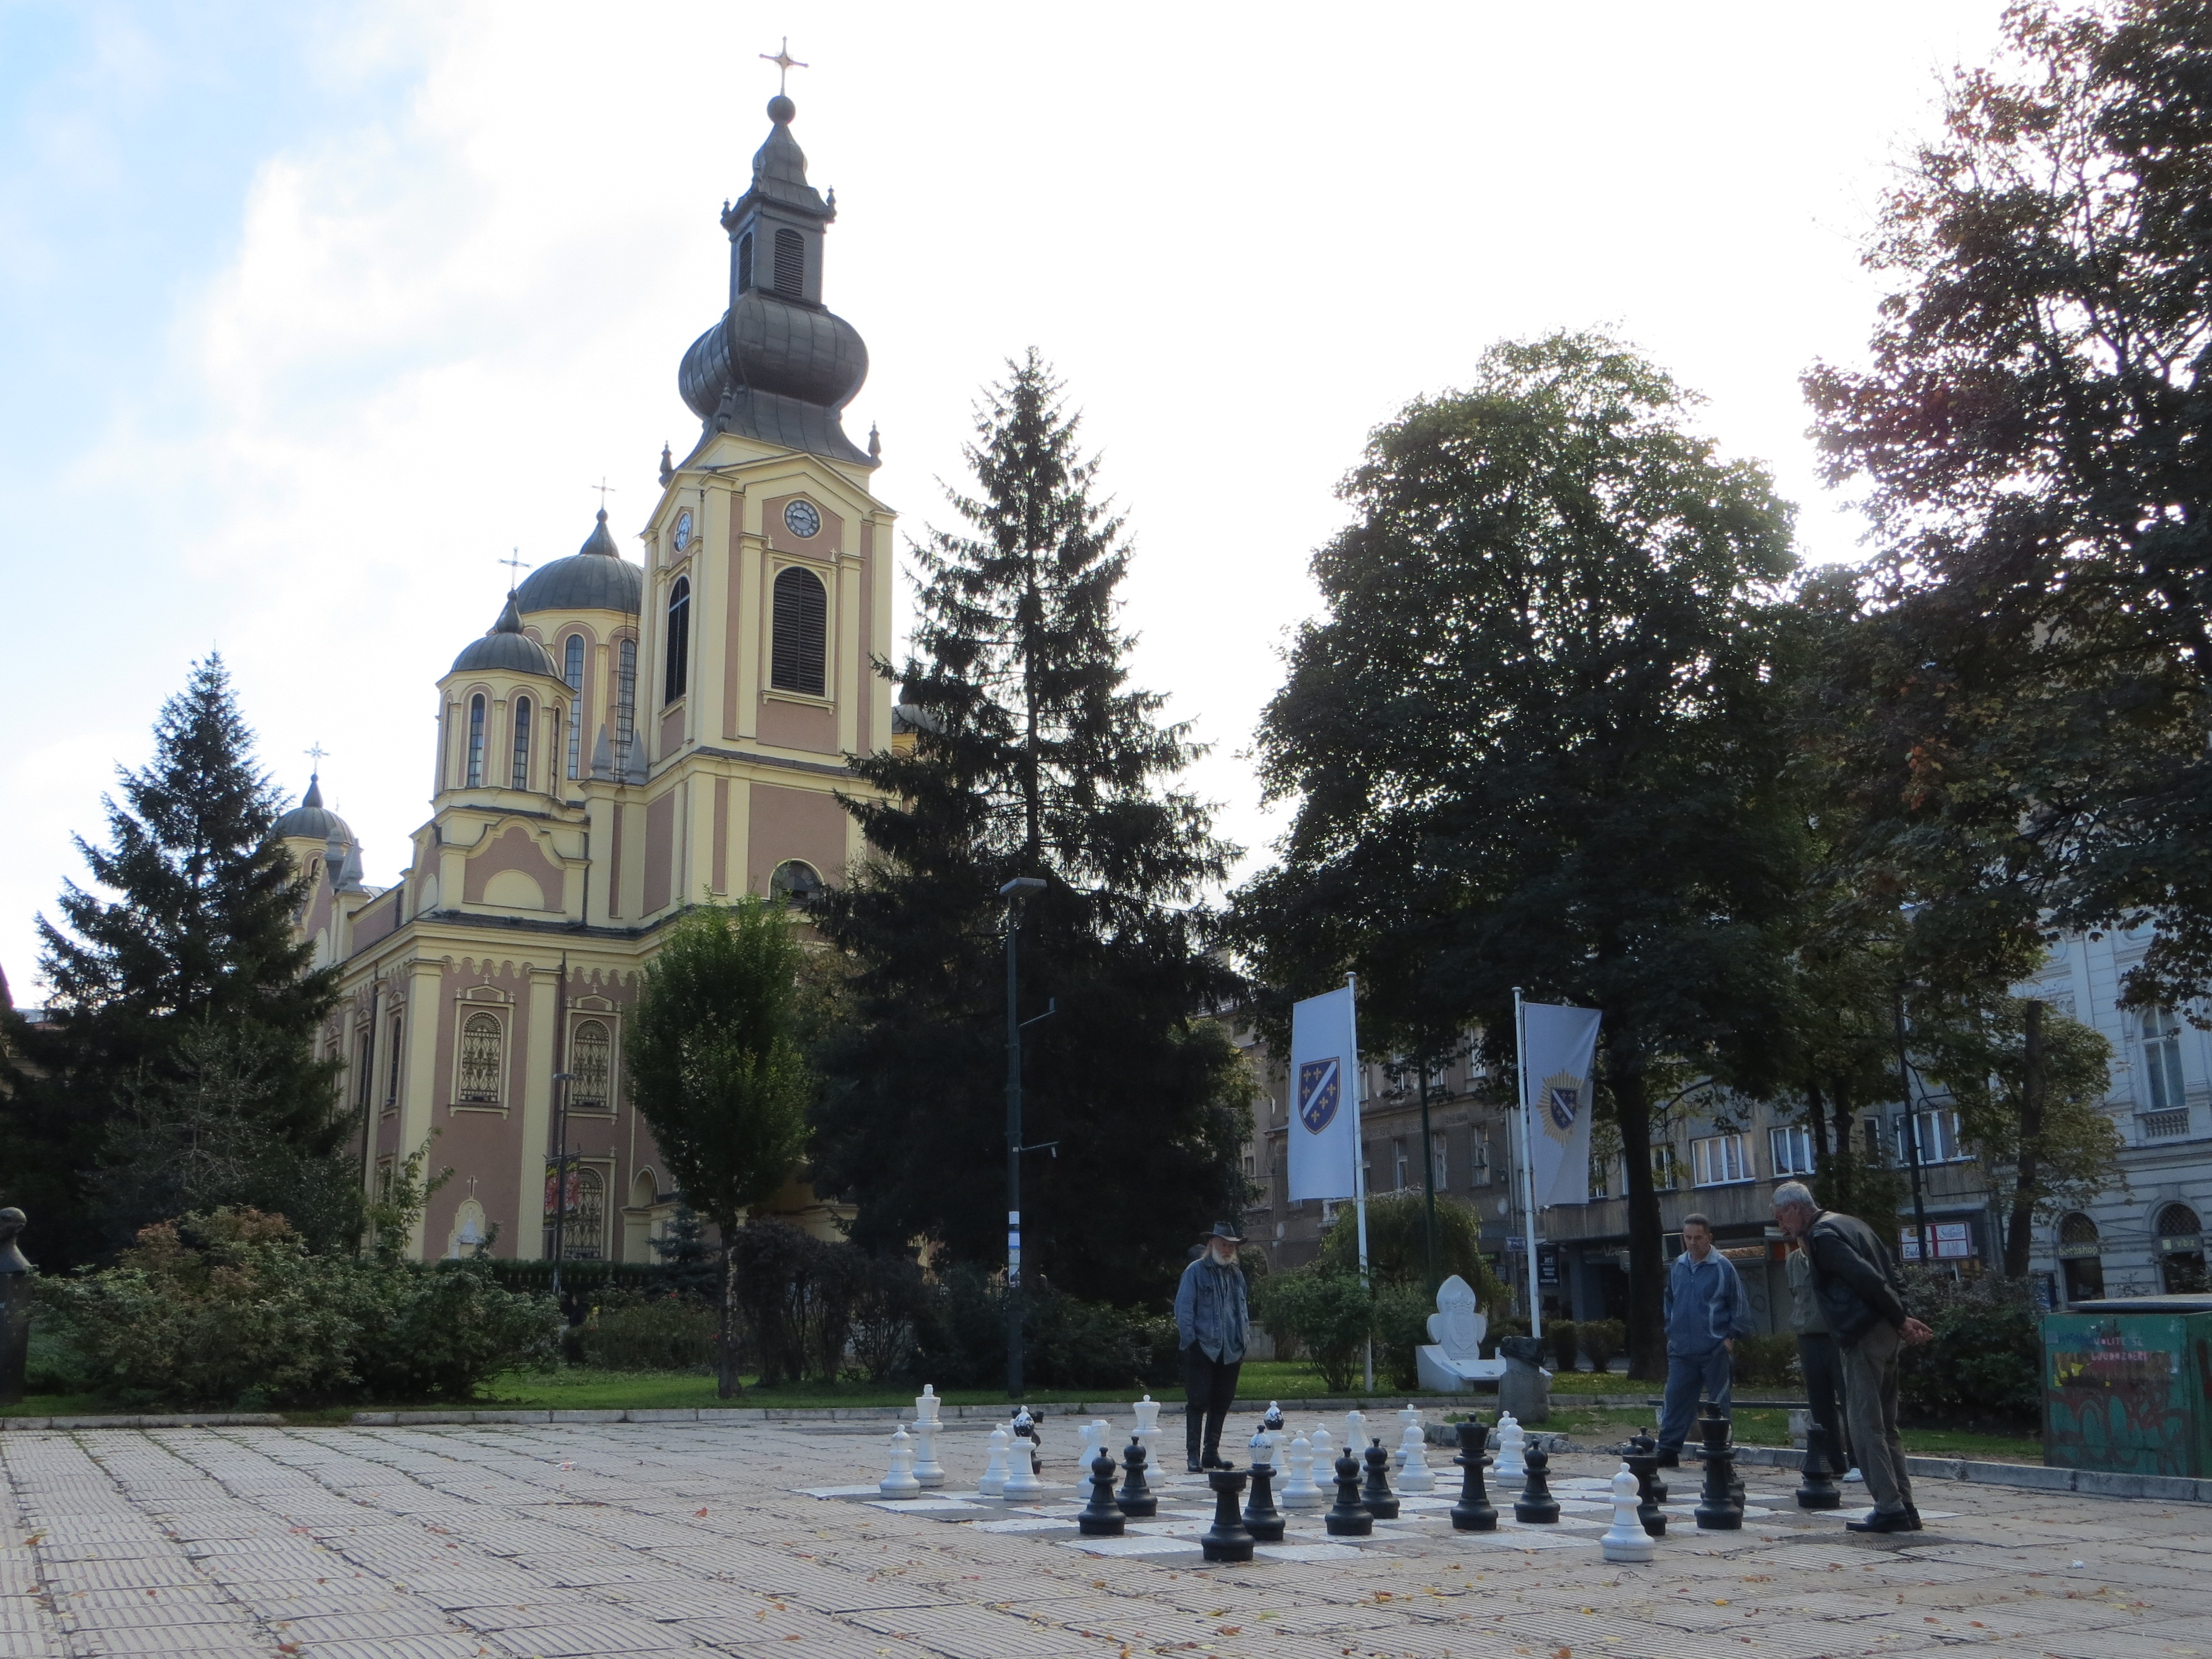
building, plaza, church, cathedral, chapel, place of worship, town square, theotokos, sarajevo, nativity of the theotokos